Cone Mills Corporation

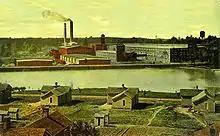
White Oak Mill with mill village, 1914

Like many other Southern textile companies during the early 20th century, the Cone Mills Corporation took a paternalistic approach towards its workers. The Cones sought to portray their company as primarily interested in promoting the general welfare of its employees—as opposed to being motivated by profits—and strove to maintain cordial relations with its workers without resorting to force. Their paternalism was often praised by contemporary observers and the local press.